Propaganda in Fascist Italy

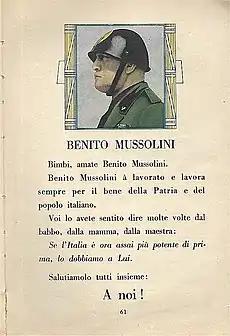
From a 1936 Fascist regime textbook: ""Kids, love Benito Mussolini. Benito Mussolini has worked and works always for the good of the Homeland and of the Italian people. You've overheard this many times from daddy, from mom, from the teacher: If Italy is now far more powerful than before, we owe it to Him. Let's all greet him together: To us!""

Socialism was resisted, particularly in its internationalist forms. Socialist forces were denounced as a "Russian army". An editorialist, afraid that Fascist violence would repulse women, warned them that the killings were necessary to save Italy from the "Bolshevist beast."